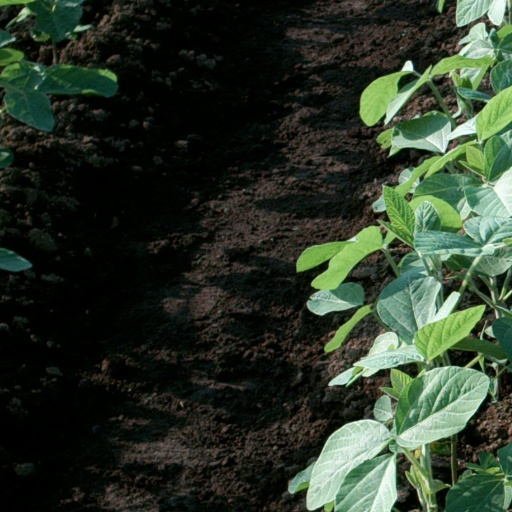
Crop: soybean